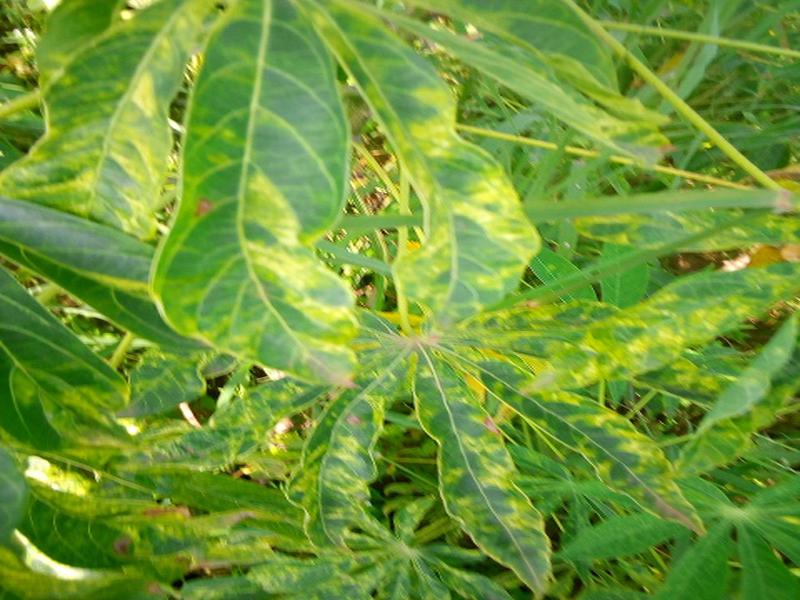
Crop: cassava
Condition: mosaic_disease